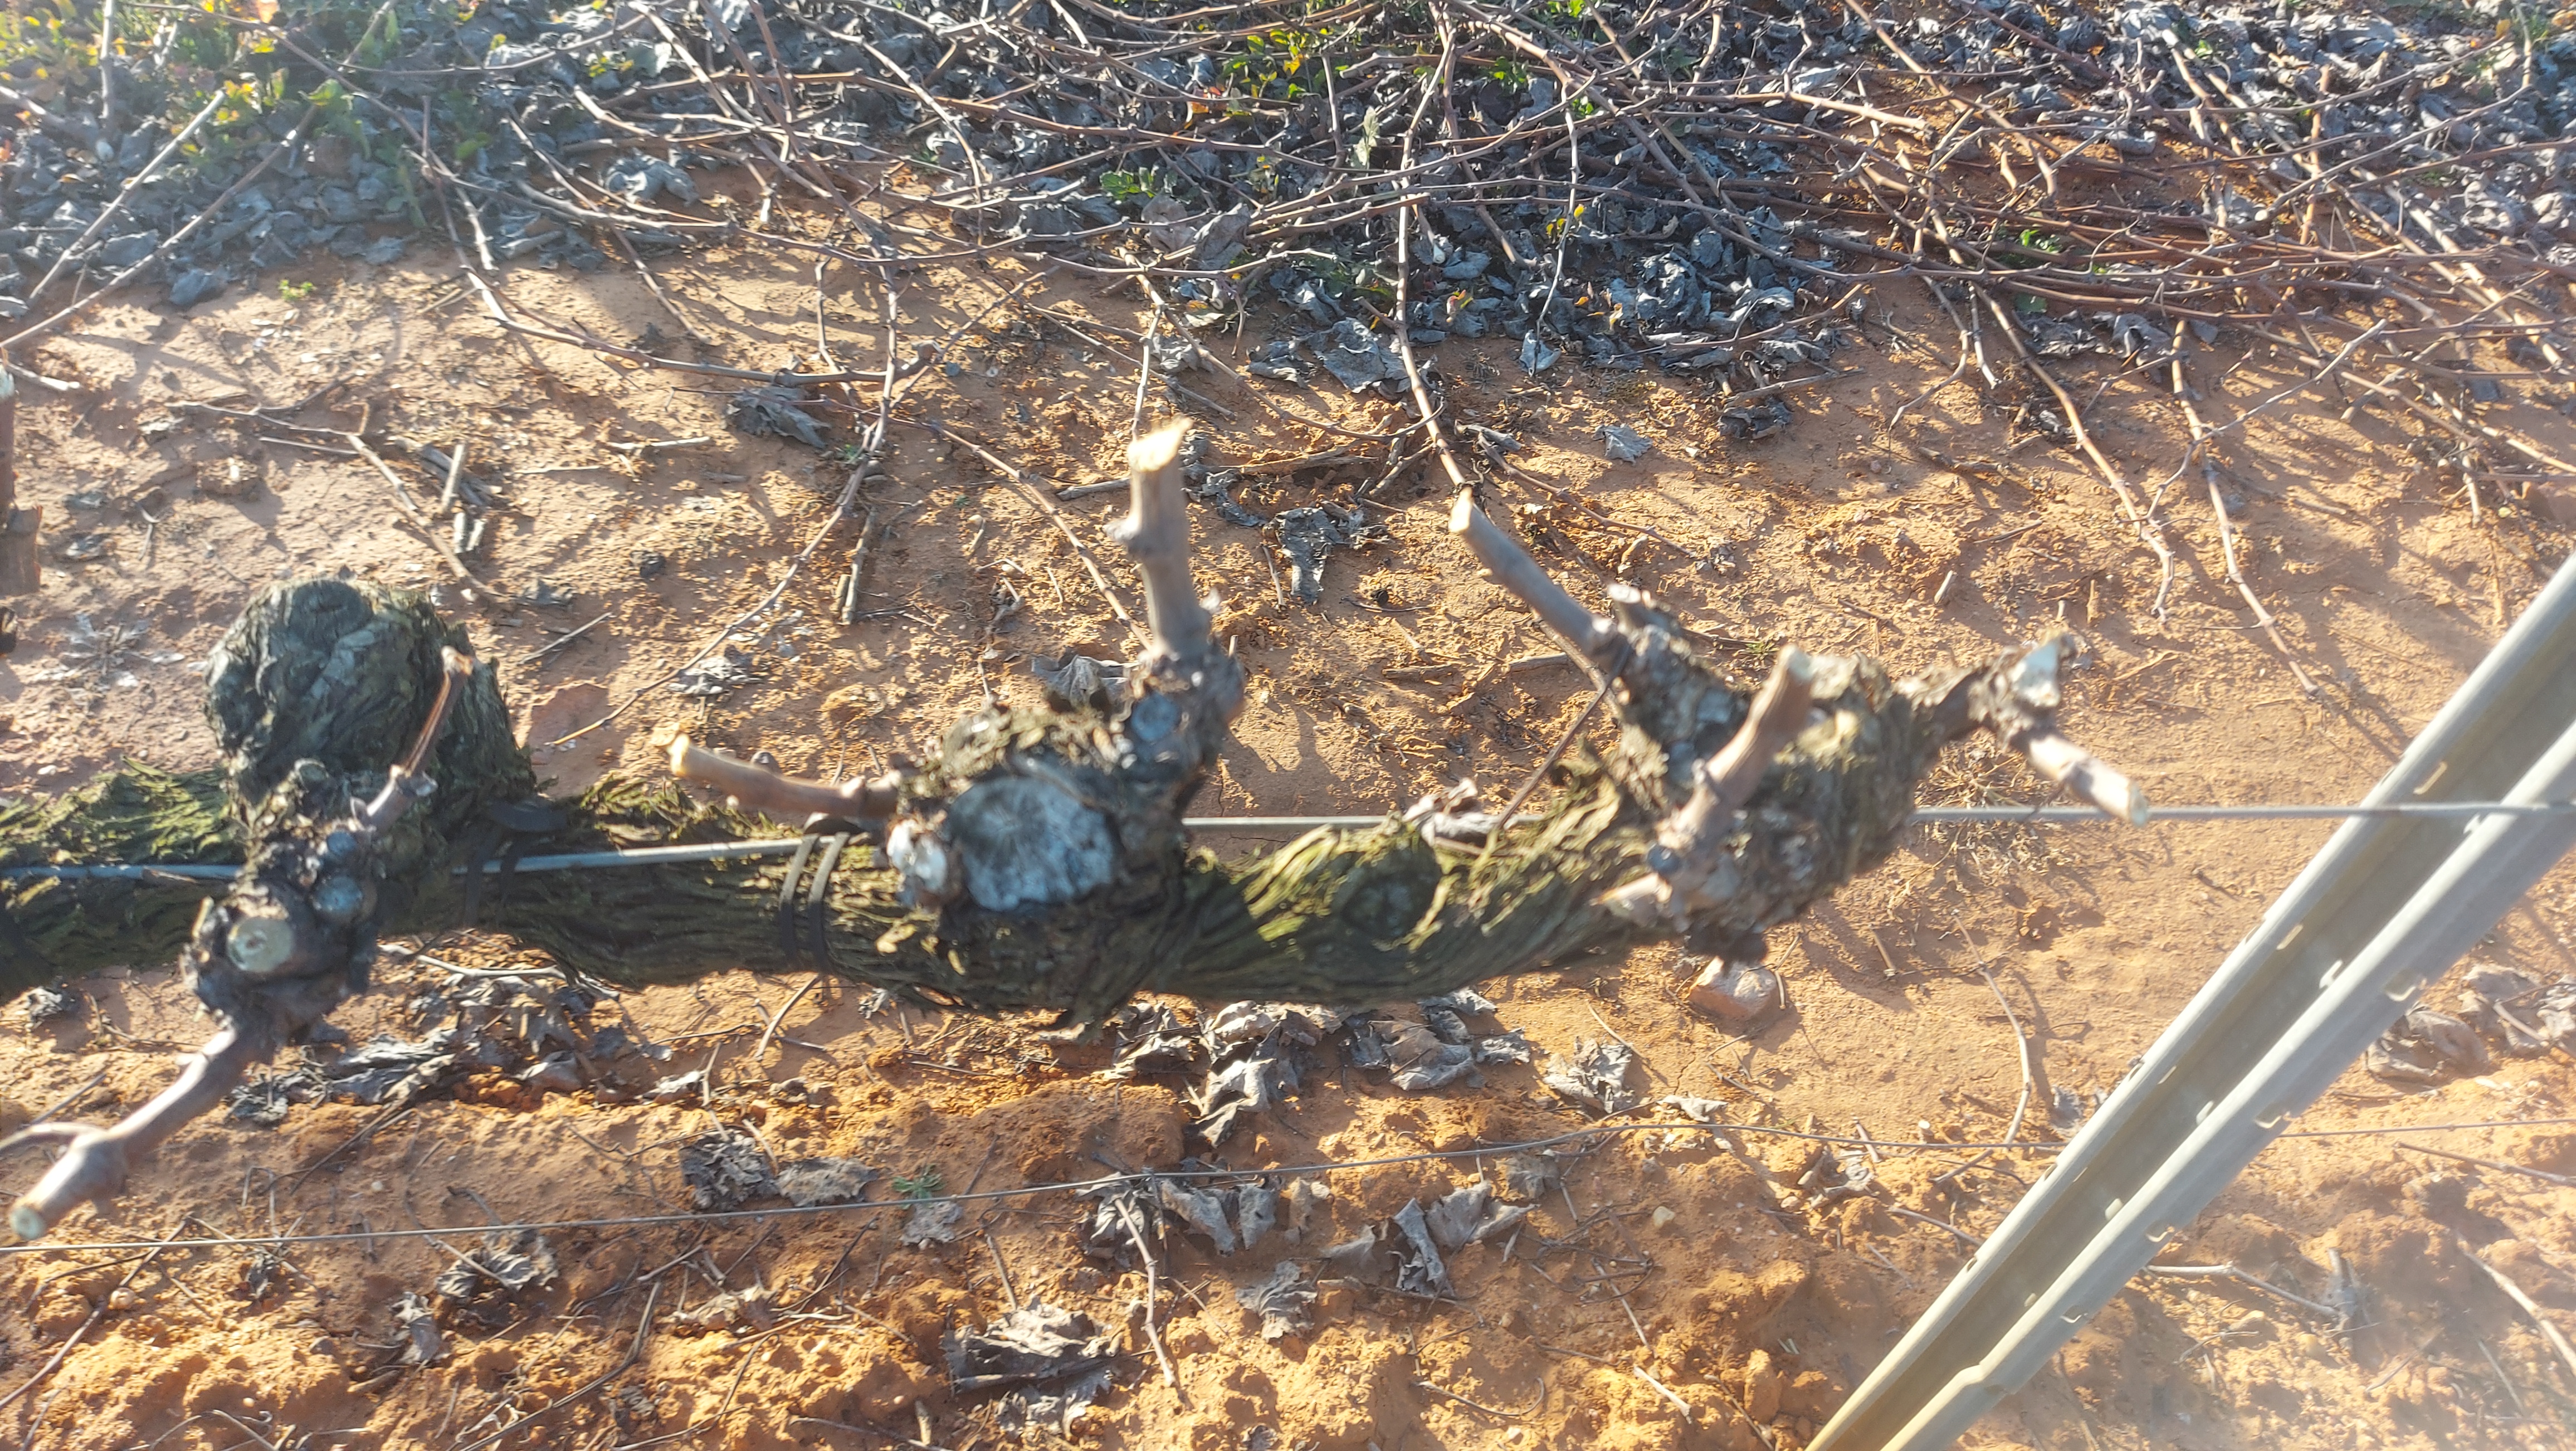
Unpruned shoots: 0
Pruned shoots: 7
Trunks: 1